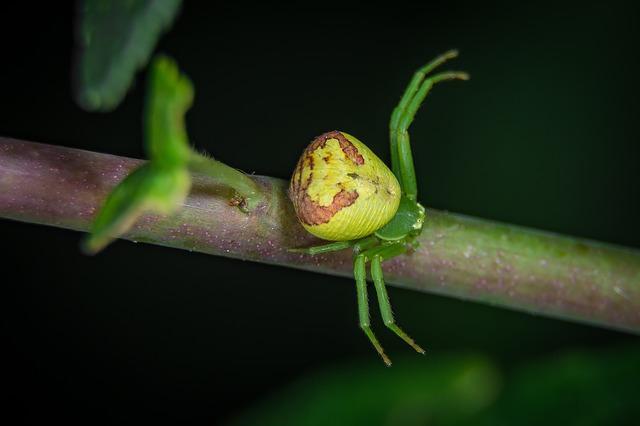
spider